Namco

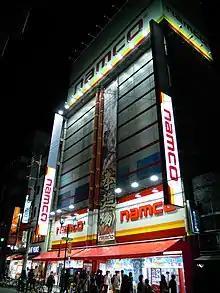
A Namco video arcade

Namco's financial losses worsened in the 2000s. In October 2000, the Japanese newspaper "Nihon Keizai Shimbun" reported that the company projected a loss of 2.1 billion ($19.3M) for the fiscal year ending March 2001. Namco had previously hinted at this during an event with industry analysts, blaming its struggles on the depressed Japanese economy and dwindling arcade game market. The company closed its Wonder Eggs park on December 31, 2000, which by that point saw an attendance number of six million visitors, in addition to shuttering many of its video arcades that returned substandard profits.